2013 Pittsburgh mayoral election

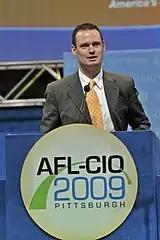
Mayor Luke Ravenstahl initially announced that he would run for re-election, but later reversed his decision.

Several candidates expressed interest in running in the May 21, 2013, Democratic primary election. Incumbent Luke Ravenstahl officially announced in November 2012 that he would seek re-election to a second full term. In addition, Bill Peduto, who had run for Mayor of Pittsburgh in 2005 (losing in the primary to fellow Democratic City Councilman and eventual winner Bob O'Connor) and again for a short time in the 2007 special election before dropping out prior to the primary, announced his candidacy in December 2012 and was immediately endorsed by Allegheny County Executive Rich Fitzgerald. City Controller Michael Lamb, who stated that he had "every intention" of running for mayor, declared his candidacy in mid-January 2013. Jack Wagner, former Auditor General of Pennsylvania, also publicly expressed interest in the race and filed a petition to run in March. Wagner also reportedly considered an independent general election campaign.